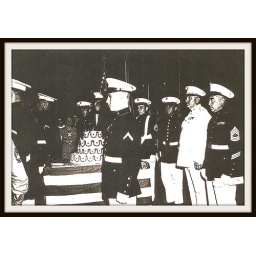
... Sgt Major Garvey at far right, standing next to the Brig. Gen. in his dress whites.